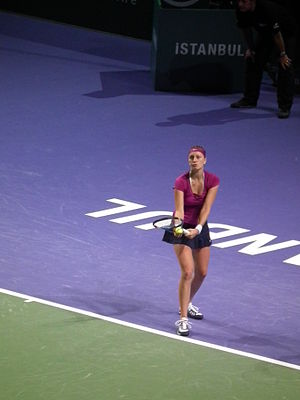
WTA Tour Championships 2011
Petra Kvitová blev vinder i single af 2011 WTA Championships.
2011 WTA Tour Championships var sæsonens sidste turnering på WTA Tour 2011. Turneringen afholdtes fra 25. oktober til 30. oktober 2011 i Istanbul, Tyrkiet. Det var første gang, at Tyrkiet var vært for WTA Tour Championships. Årets turnering, der havde 8 single spillere og 4 double par, var den 41. udgave af singleturneringen og den 36. udgave af double turneringen.